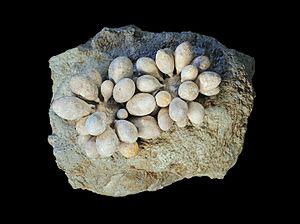
Pseudocidaris est un genre éteint d'oursins au sein de la sous-classe des oursins modernes, de la famille des Hemicidaridae, et de la sous-famille des Pseudocidarinae dont il est le type. Cet oursin est facilement reconnaissable à ses radioles en forme de massue, même s'il n'est pas le seul à arborer cette caractéristique.
Les Pseudocidarinae forment une sous-famille éteinte d'oursins au sein de la sous-classe des oursins modernes, de la famille des Hemicidaridae.